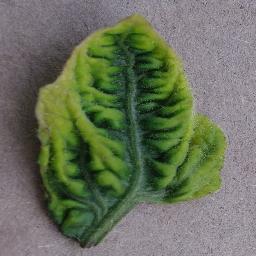
Label: Tomato___Tomato_Yellow_Leaf_Curl_Virus